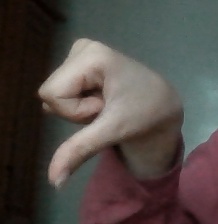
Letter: waw